Dead Like Me

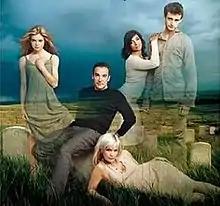
"Dead Like Me" cast photo showing reapers George, Rube, Daisy, Roxy, and Mason.

In the world of "Dead Like Me", grim reapers do not wear black cloaks or carry scythes (cloaks and scythes are only featured during the opening credits, for humorous effect), but their role remains traditional: they remove the souls of the living shortly before death and escort them into their afterlife. One becomes a reaper by being the last soul collected when one's own reaper meets his or her secret quota.